Samuel Parsons Scott

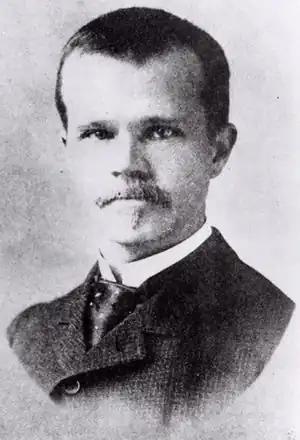

Samuel Parsons Scott (8 July 1846 – 30 May 1929), known as S. P. Scott, was an American attorney, banker and scholar. He was born in Hillsboro, Ohio, where he received a classics-based education at the Hillsboro Academy; he went on to earn his A.B. degree from the Miami University in 1868, was elected to Phi Beta Kappa, and obtained his A.M. degree from the same institution the following year. Scott was licensed to practice law in 1868 and was an attorney for several years in Leavenworth, Kansas and in San Francisco, but he left the practice of law in 1875 to return to Hillsboro and the family banking business. Thereafter, he also traveled in Europe, studied, and wrote. Late in his life, he served for many years on the editorial staff of the American Bar Association's Comparative Law Bureau.